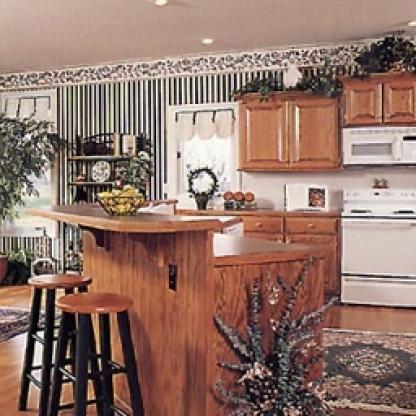
Scene: Indoor